Alcoutim

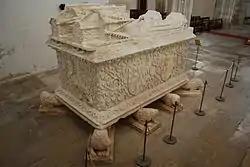
Tomb of Pedro de Menezes, in the Igreja da Graça in Santarém.

The coat of arms of Alcoutim - a wreath of "zambujeiro" (wild olive tree) and the slogan "Aleo" - is derived from the decorative motif of the tomb of Pedro de Menezes, 1st Count of Vila Real, found in the Igreja da Graça in Santarém. 'Aleu' or 'aleo' is an old Portuguese term for a 'gaming stick' (as used in hockey or shuffleboard). It refers to a famous episode concerning Pedro de Menezes from shortly after the Conquest of Ceuta on September 2, 1415 (commemorated on Ceuta Day). Pedro de Menezes was engaged in an outdoor game in the king's presence when a messenger arrived reporting an imminent Moroccan attack on Portuguese-held Ceuta. Menezes is said to have raised his gaming stick ("aleo") and told the king that "with that stick alone" he could defend Ceuta from all the power of Morocco. Pedro's descendants were later made Counts of Alcoutim. Similar design can be seen on the coat of arms of Vila Real.